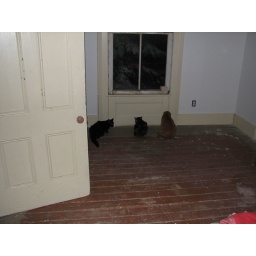
There's a small gap between the window frame and the floor. It's become the most interesting thing in the house to the cats.